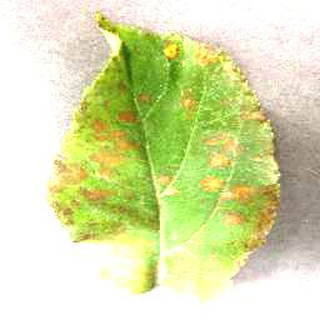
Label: apple_cedar_apple_rust